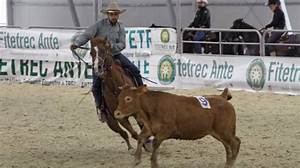
Label: cavallo